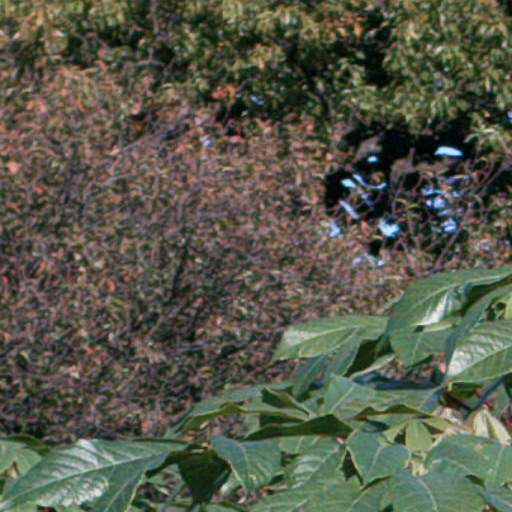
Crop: cassava